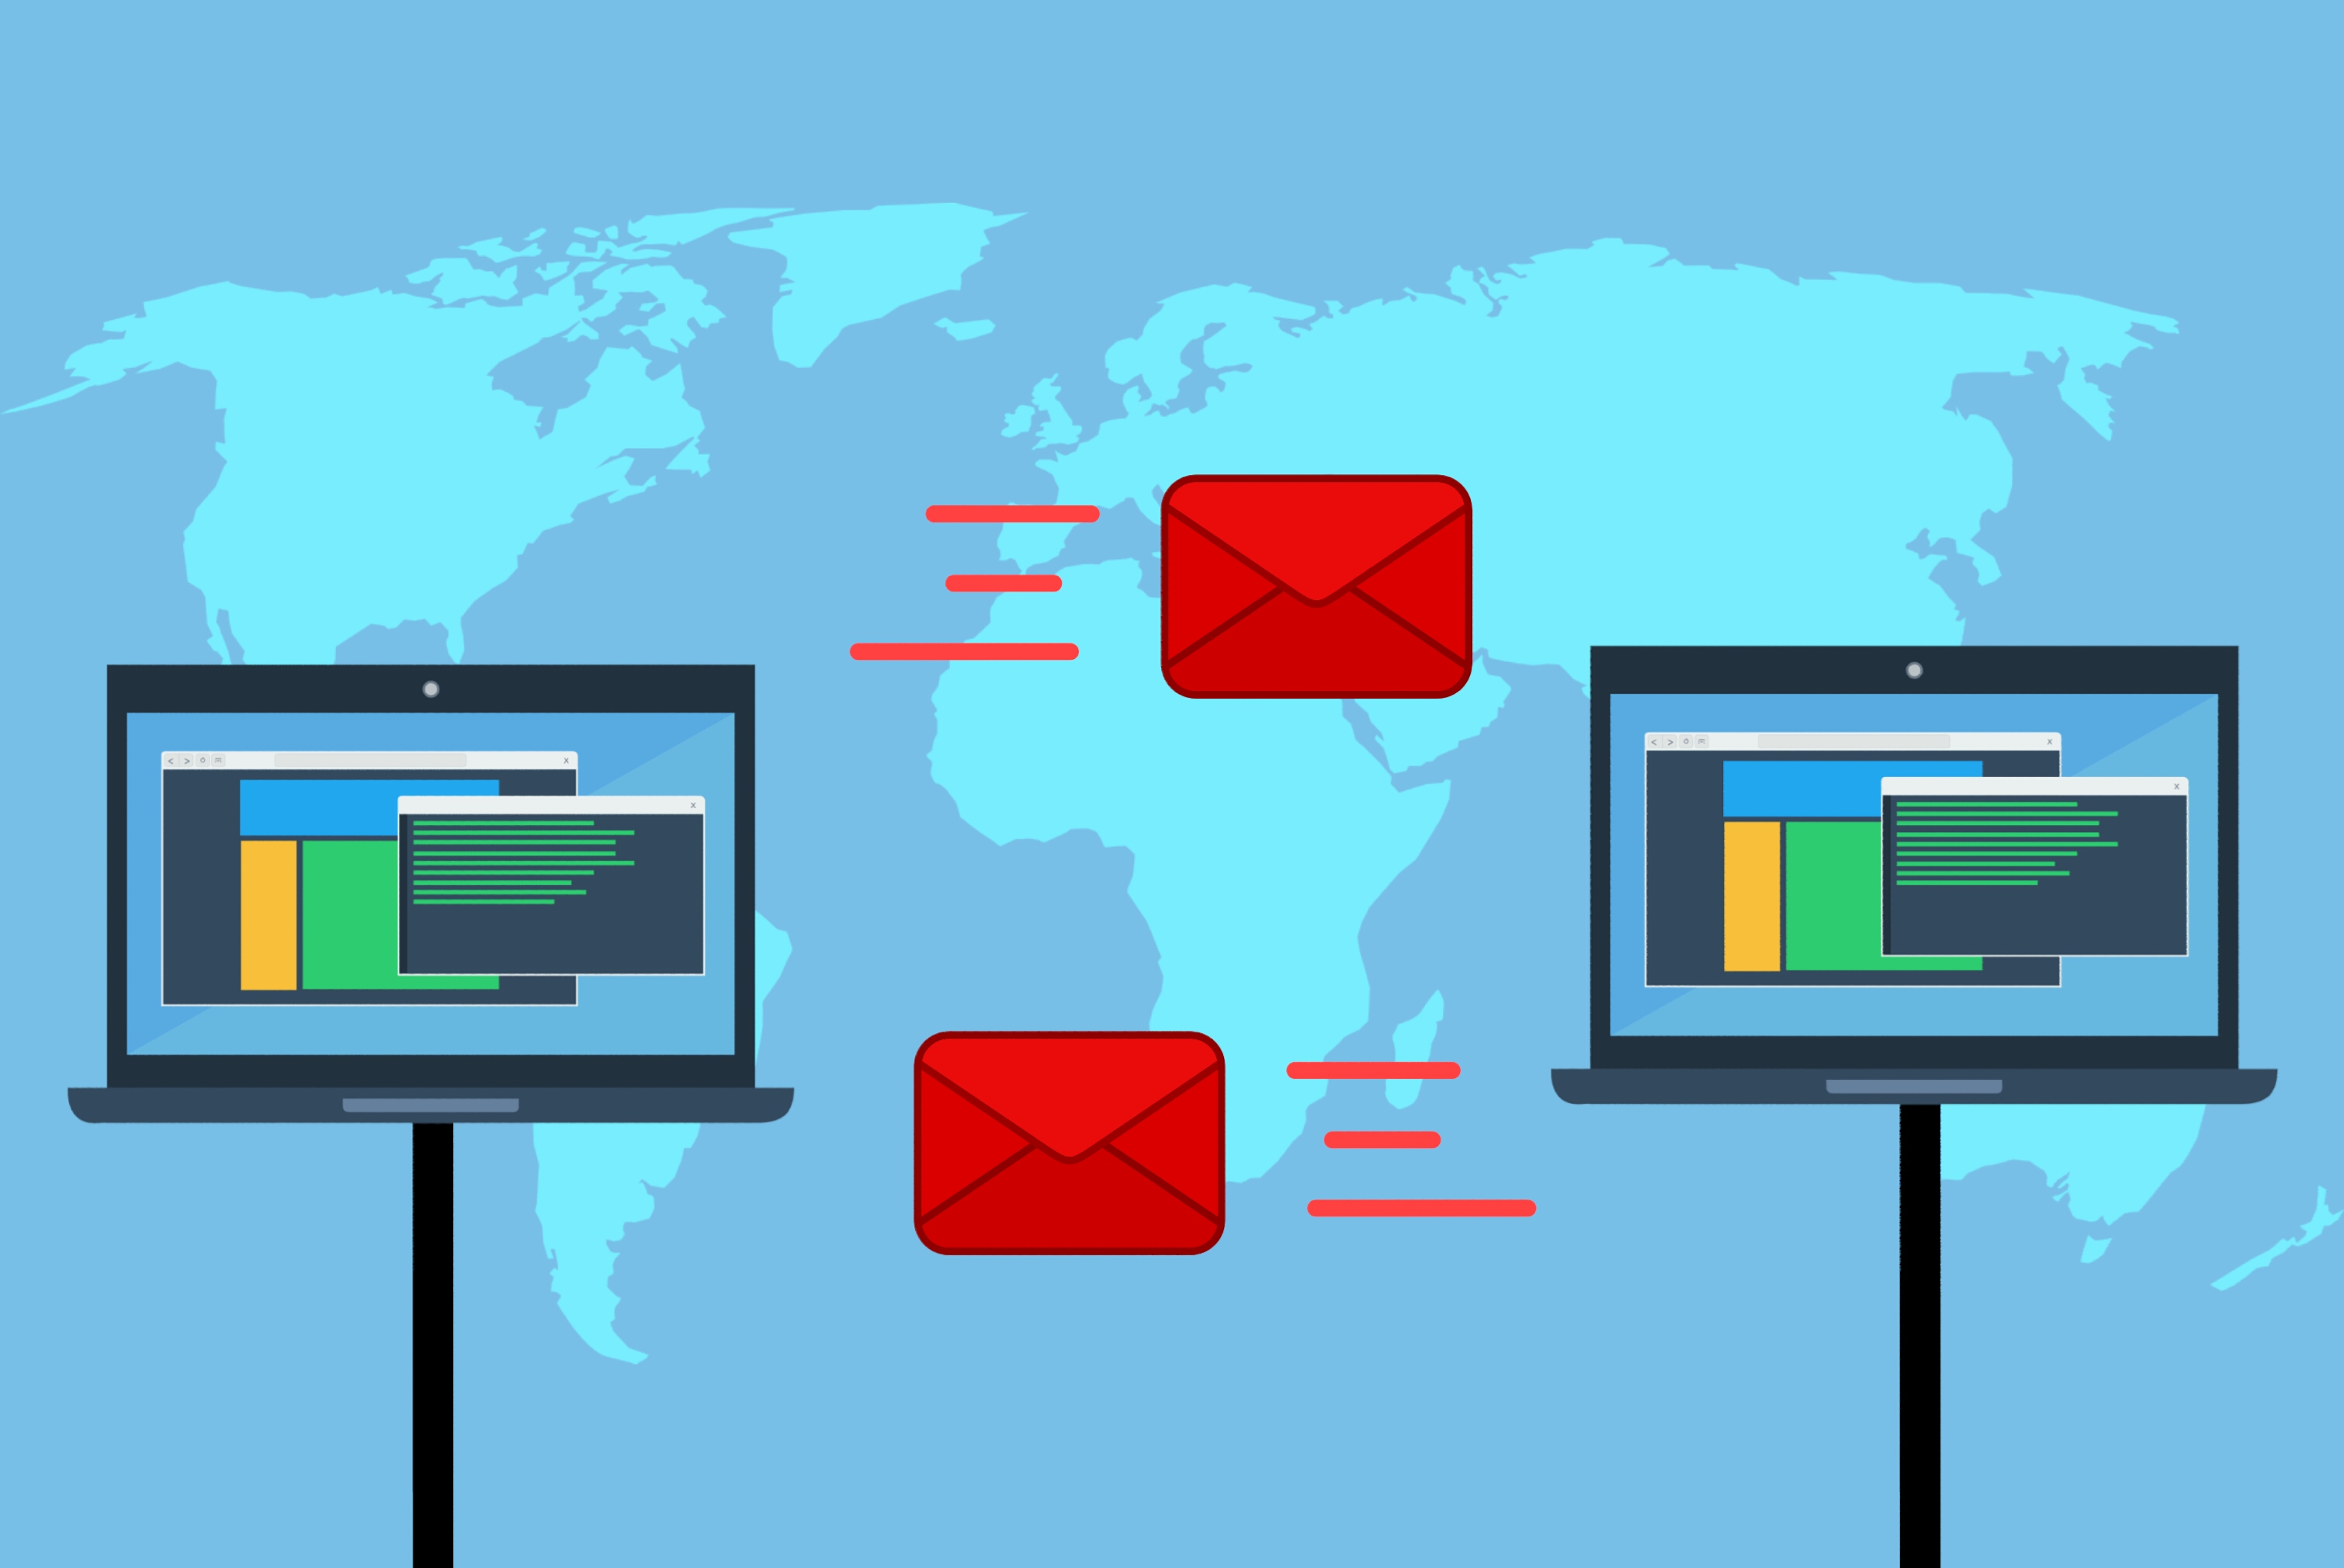
computers, mails, screen, communication, analyzing, business, laptop, data, electronic, display, information, digital, technology, server, global, connection, network, monitor, map, internet, system, software, transfer, hosting, exchange, sending, receiving, blue, area, line, product, sky, font, graphic design, multimedia